Stepan Makarov

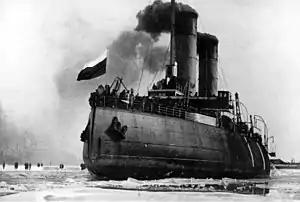
The icebreaker "Yermak"

Over the next two decades, Makarov specialized in naval research, publishing over fifty papers on oceanography and naval tactics. As captain of the corvette "Vityaz", Makarov directed a round-the-world oceanographic expedition from 1886 to 1889. Makarov was promoted to rear admiral in 1890, the youngest person in the history of the Russian Navy to attain such a position. From 1890 to 1894, Makarov served as Chief Inspector of Naval Ordinance, during which time he invented the "Makarov cap", an armor-piercing projectile whose design was soon copied by all navies. From 1894 to 1895, Makarov was commander of the Mediterranean Squadron. From 1895 to 1896, Makarov was in charge of naval training. He became a vice admiral in 1896, and began to concentrate on a design for new warships, especially icebreakers needed to establish a northern sea route between Europe and East Asia. Makarov led an expedition to survey the mouths of the Ob and the Yenisei Rivers in 1897. As part of his research on icebreaking methods, Makarov visited the Great Lakes of North America in 1898 to study methods in use by railroad ferries in winter. He proposed the world's first polar icebreaker, , oversaw her construction, and commanded her on her maiden voyage in 1899. In 1899, Makarov was also appointed commander and military governor of Kronstadt in January 1900. In 1901, Makarov commanded "Yermak" on an Arctic expedition to survey the coasts of Novaya Zemlya and Franz Josef Land.